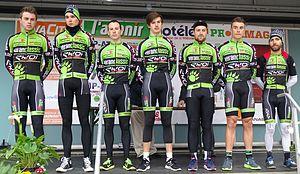
L'équipe cycliste Veranclassic-Ago est une équipe cycliste professionnelle. Lancée en 2011 comme équipe continentale avec une licence algérienne sous le nom de Ville d'Alger-Aïn Benian puis Geofco-Ville d'Alger au cours de l'année, elle devient belge en 2013 sous le nom de Doltcini-Flanders.
La saison 2015 de l'équipe cycliste Veranclassic-Ekoï est la cinquième de cette équipe.